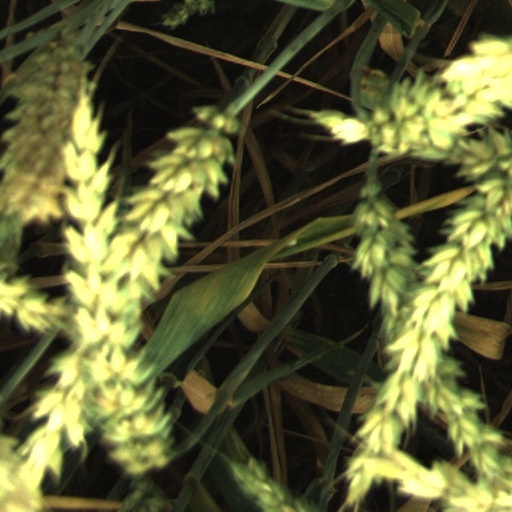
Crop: wheat